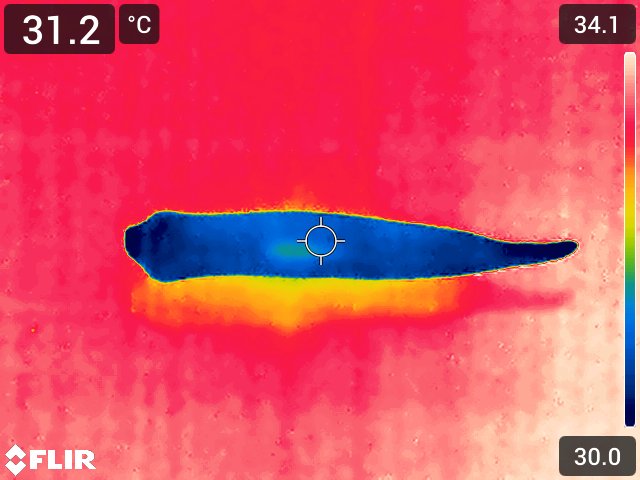
Maturity: adequate_matured